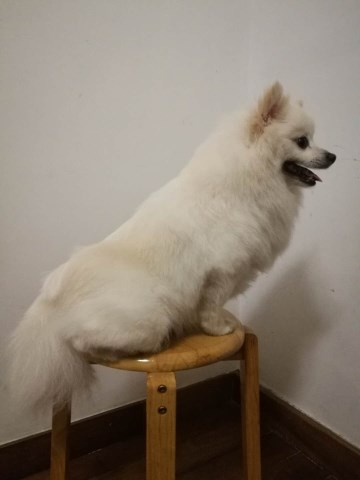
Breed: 1936-n000005-Pomeranian